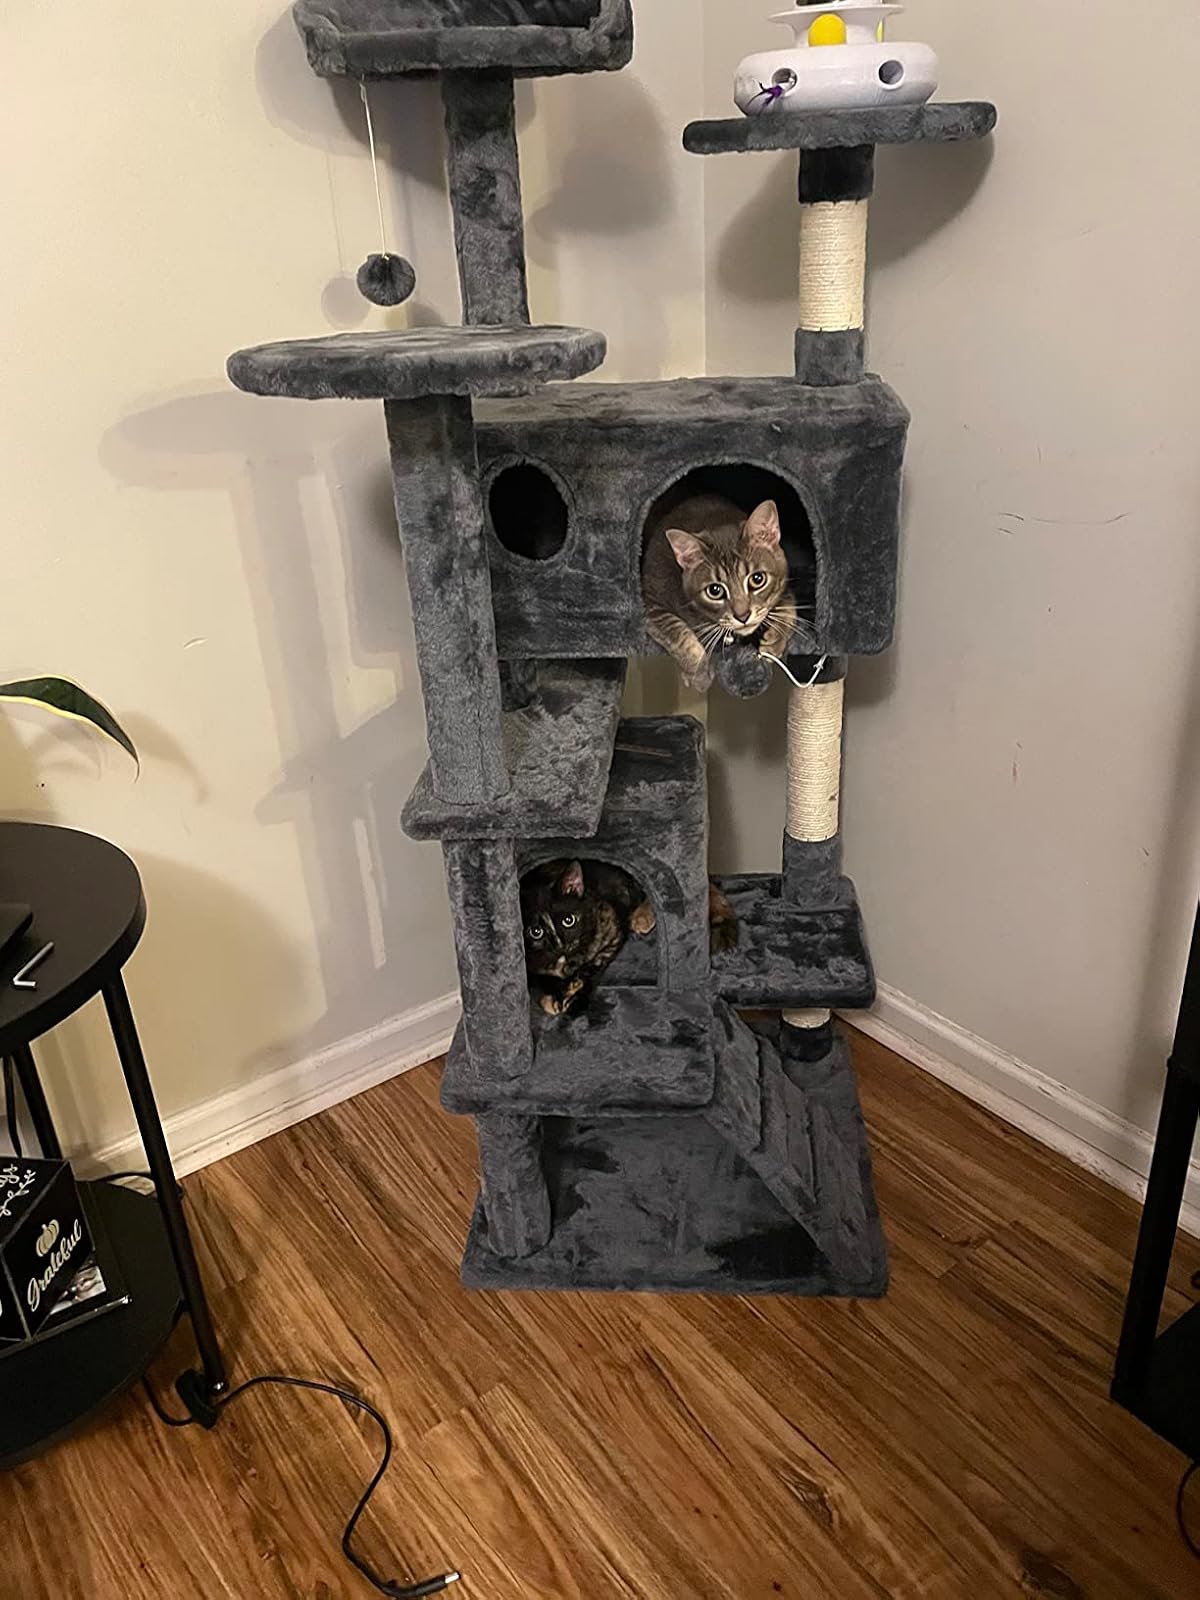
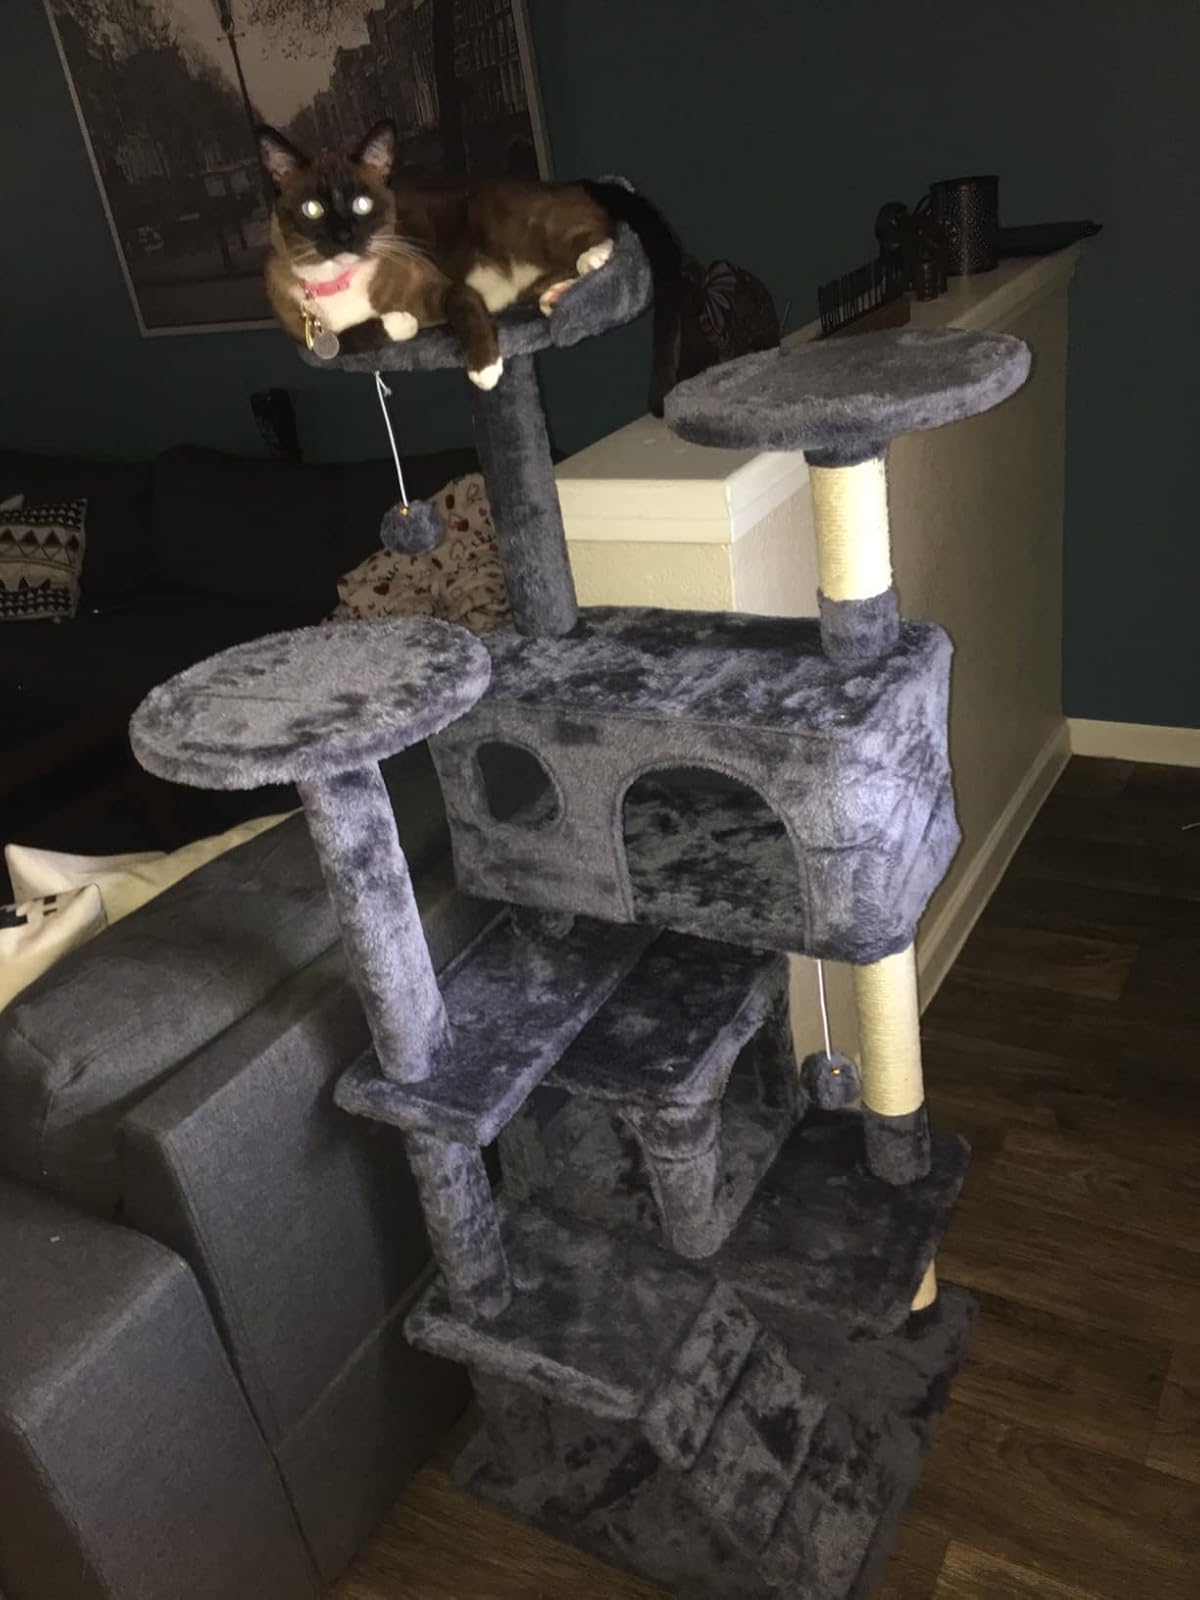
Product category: items_cat tree
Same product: yes